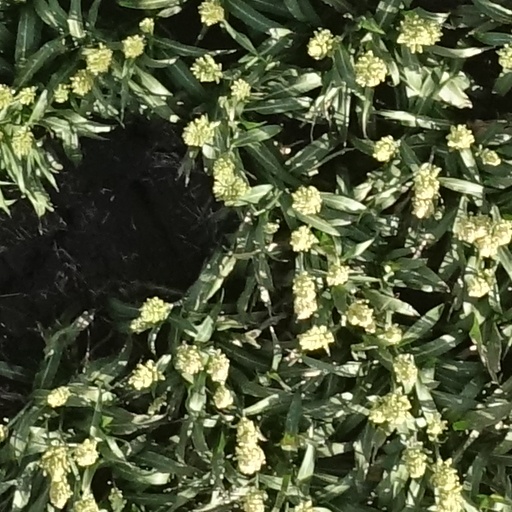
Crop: sorghum